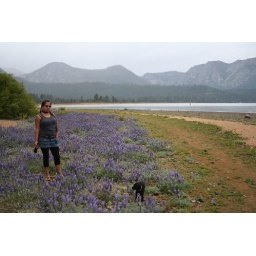
me & my little boy by lake tahoe